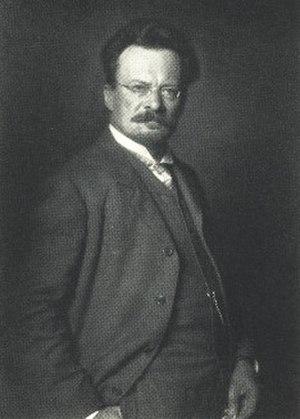
Nicola Perscheid, de son vrai nom Nikolaus Perscheid, né le 3 décembre 1864 à Coblence et mort le 12 mai 1930 à Berlin, est l'un des premiers photographes professionnels allemands. Il est connu pour ses portraits. Il a développé un objectif photographique particulier permettant le flou artistique, appelé la lentille de Busch-Perscheid.
Adolf Miethe — est un savant allemand, un des pionniers de la photographie couleur.